William Kunstler

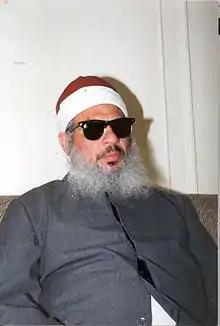
At the time of Kunstler's death, he was defending Omar Abdel-Rahman ("the Blind Sheik") for the 1993 World Trade Center bombing.

The progress of the trial—which had many aspects of guerrilla theater—was covered on the nightly news and made Kunstler the best-known lawyer in the country, and something of a folk hero. After much deadlock, the jury acquitted all seven on the conspiracy charge, but convicted five of violating the anti-riot provisions of the Civil Rights Act of 1968. The Seventh Circuit overturned all the convictions on November 21, 1972, due to Hoffman's refusal to let defense lawyers question the prospective jurors on racial and cultural biases; the Justice Department did not retry the case.